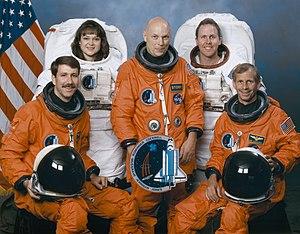
STS-80 est la vingt et unième mission de la navette spatiale Columbia.